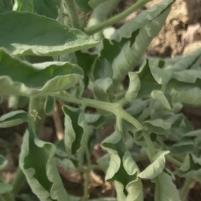
Crop: Tomato
Condition: virosis-d